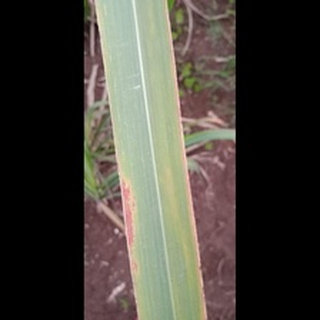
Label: sugarcane_yellow_leaf_disease